Progress M-08M

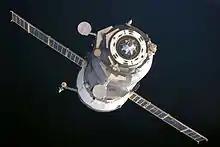
Progress M-08M seen shortly after undocking from the ISS.

Progress M-08M spacecraft undocked nominally from the International Space Station on 23 January 2011. The undocking command was issued by Russian Mission Control at 00:40 UTC. The spacecraft was not used for further scientific experiments. The deorbit burn took place at 05:16 UTC on 24 January 2011. It re-entered and fell into a remote area of the southern Pacific Ocean at 06:07 UTC.